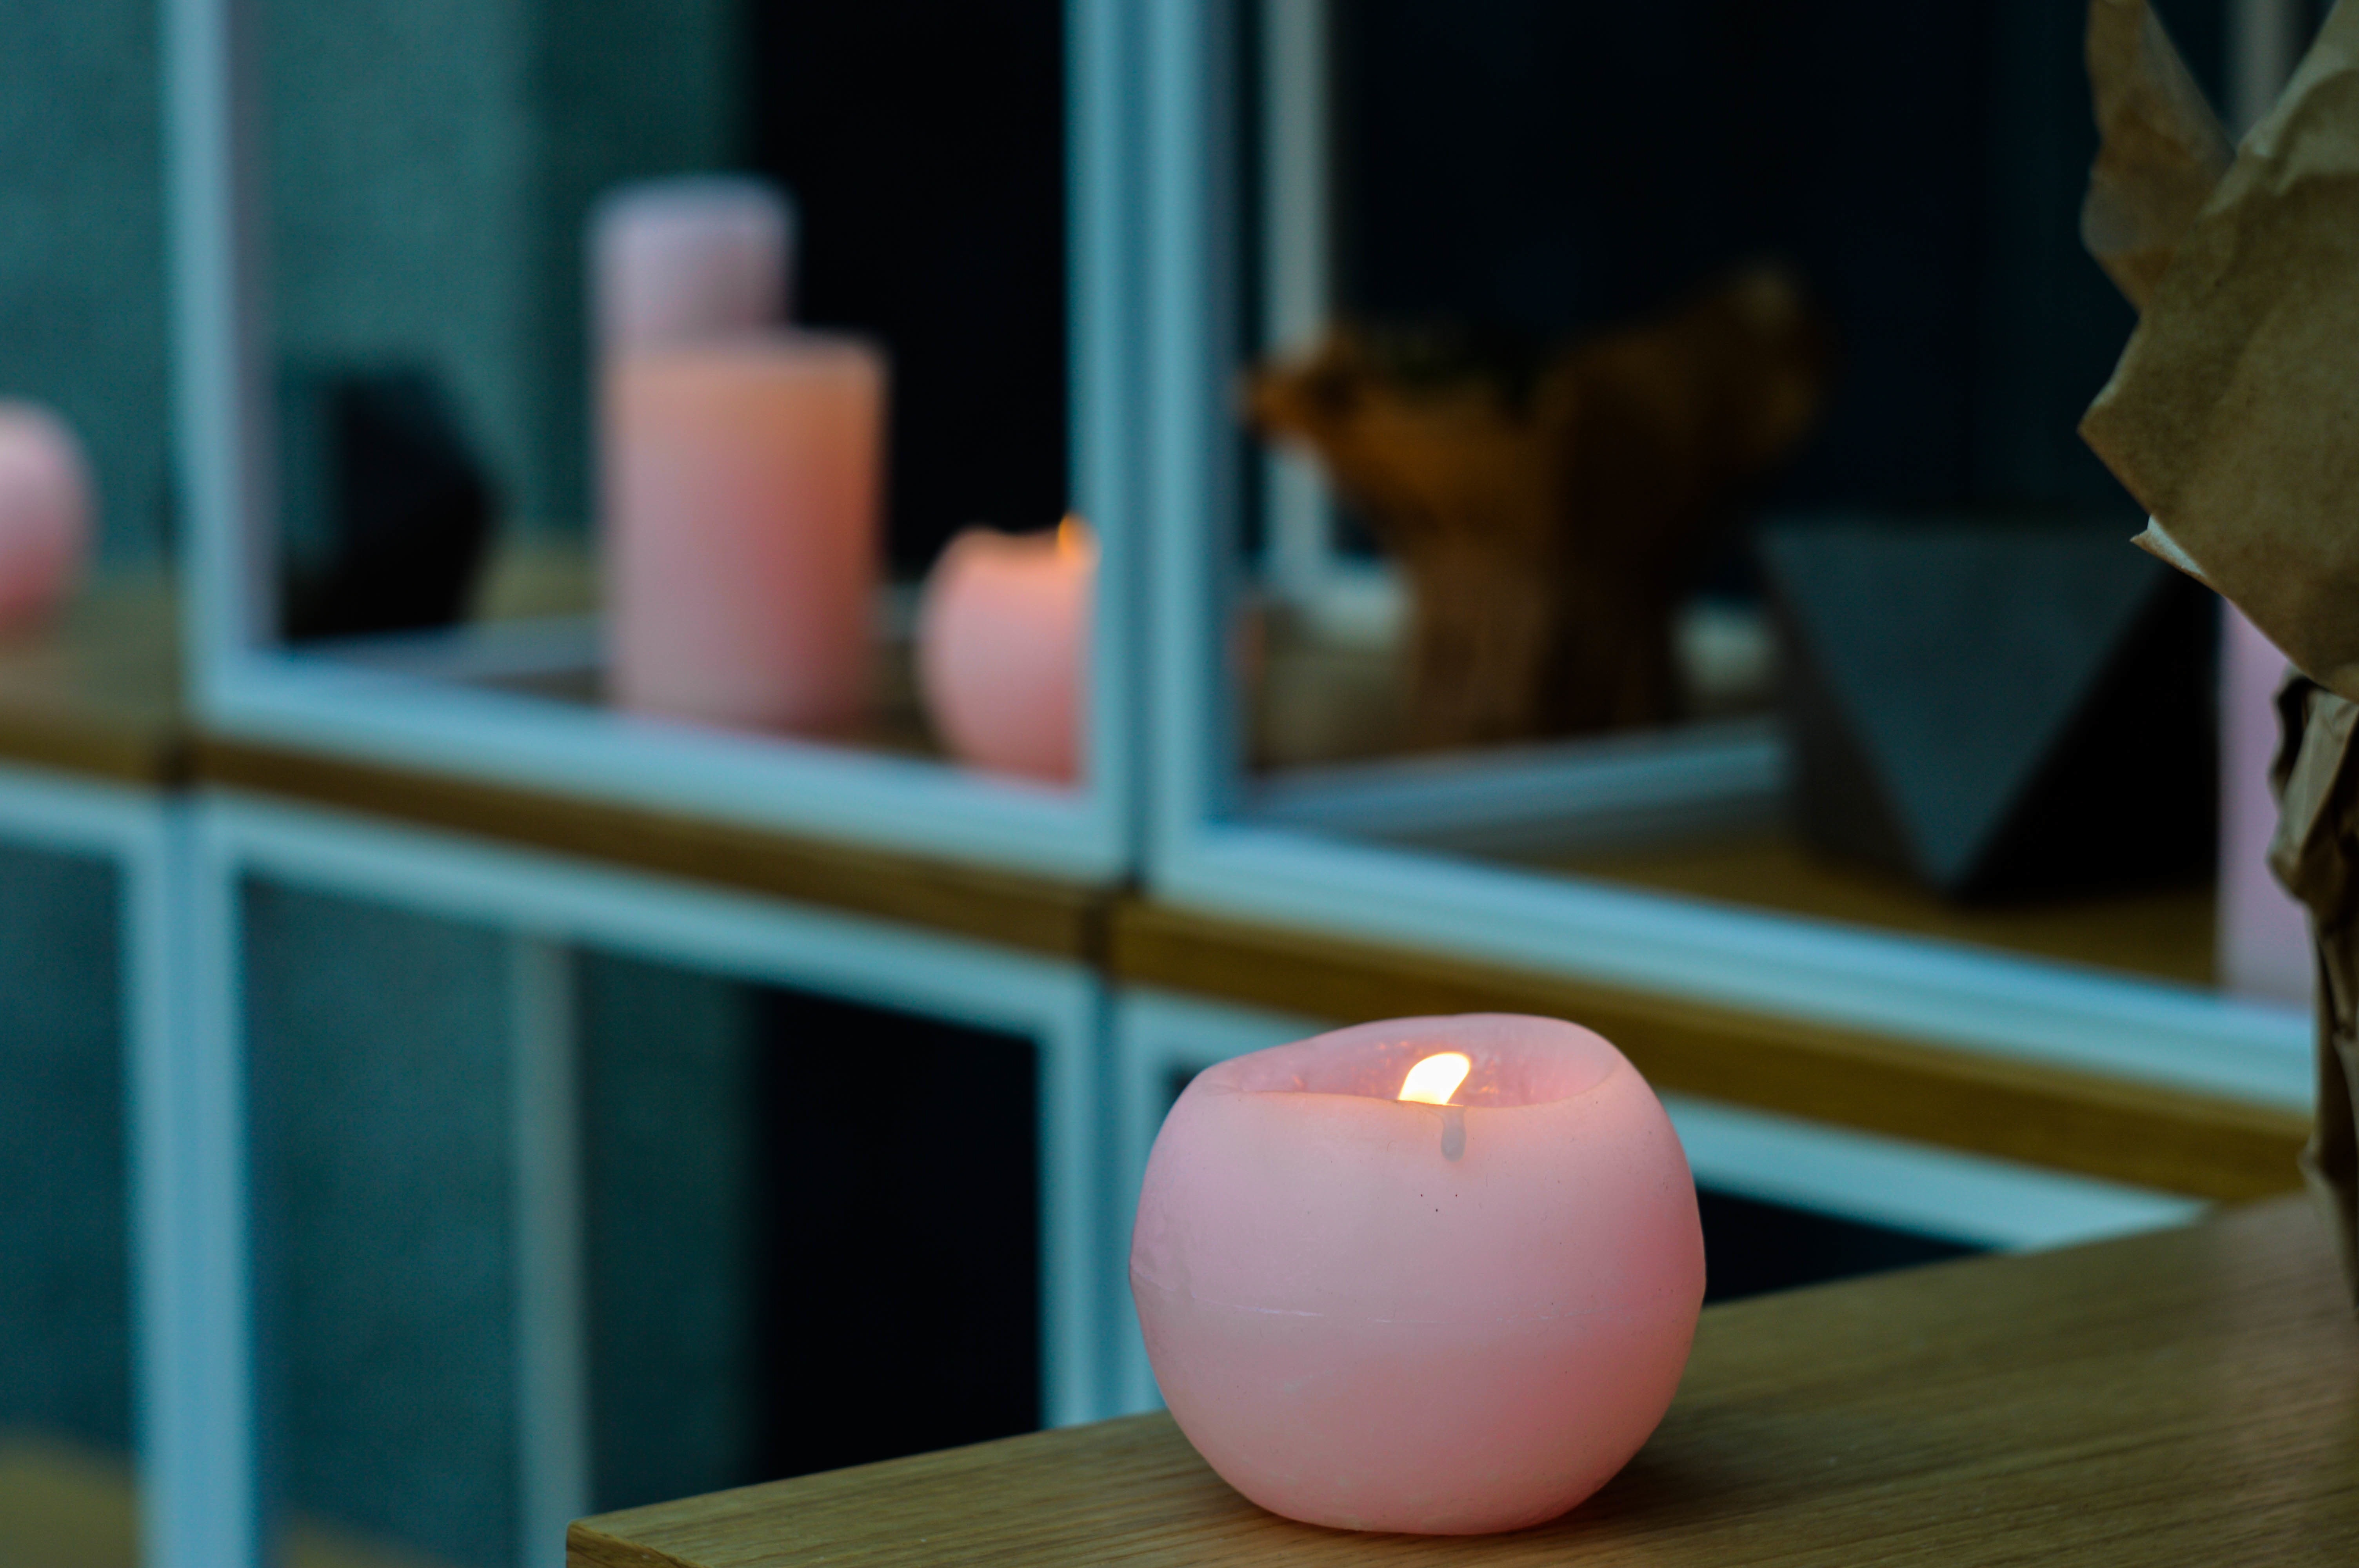
color, blue, lighting, shape